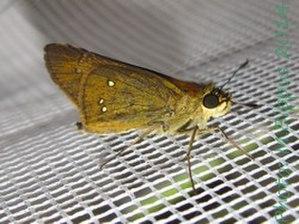
L’Hespérie de l'Île-Bourbon ou Hespérie de Zeller est une espèce de lépidoptères de la famille des Hesperiidae, de la sous-famille des Hesperiinae et du genre Borbo.